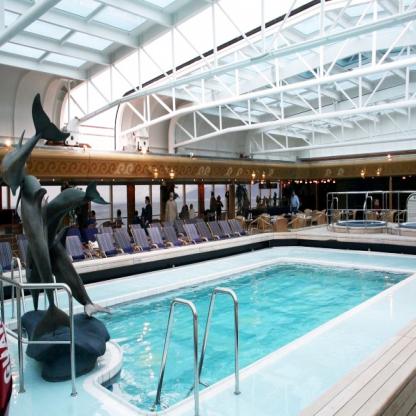
Scene: Indoor